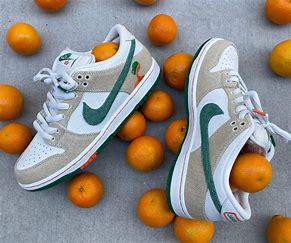
Brand: Nike
Model: SB Dunk